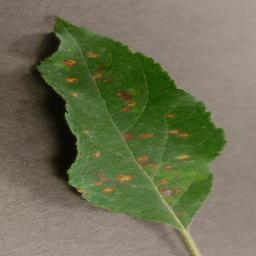
Label: Apple___Cedar_apple_rust